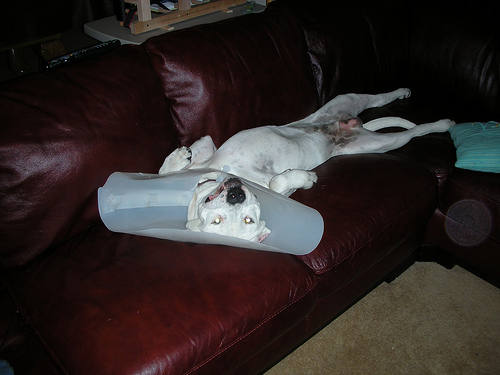
Animal: dog
Breed: american_bulldog